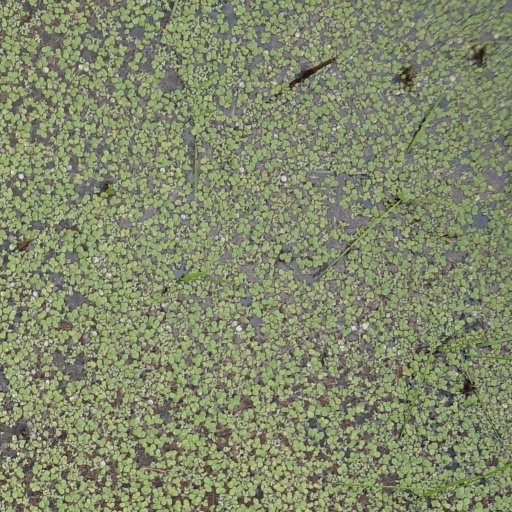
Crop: rice